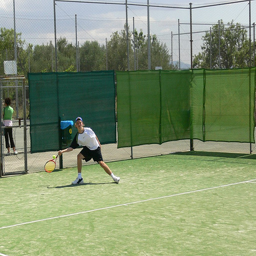
A person on a court with a tennis racket.
A person holding a tennis racquet on a court.
A woman in white shirt and black shorts playing a game of tennis.
A tennis player is about to hit the ball with her raquet.
a person is swinging a tennis racket at a game